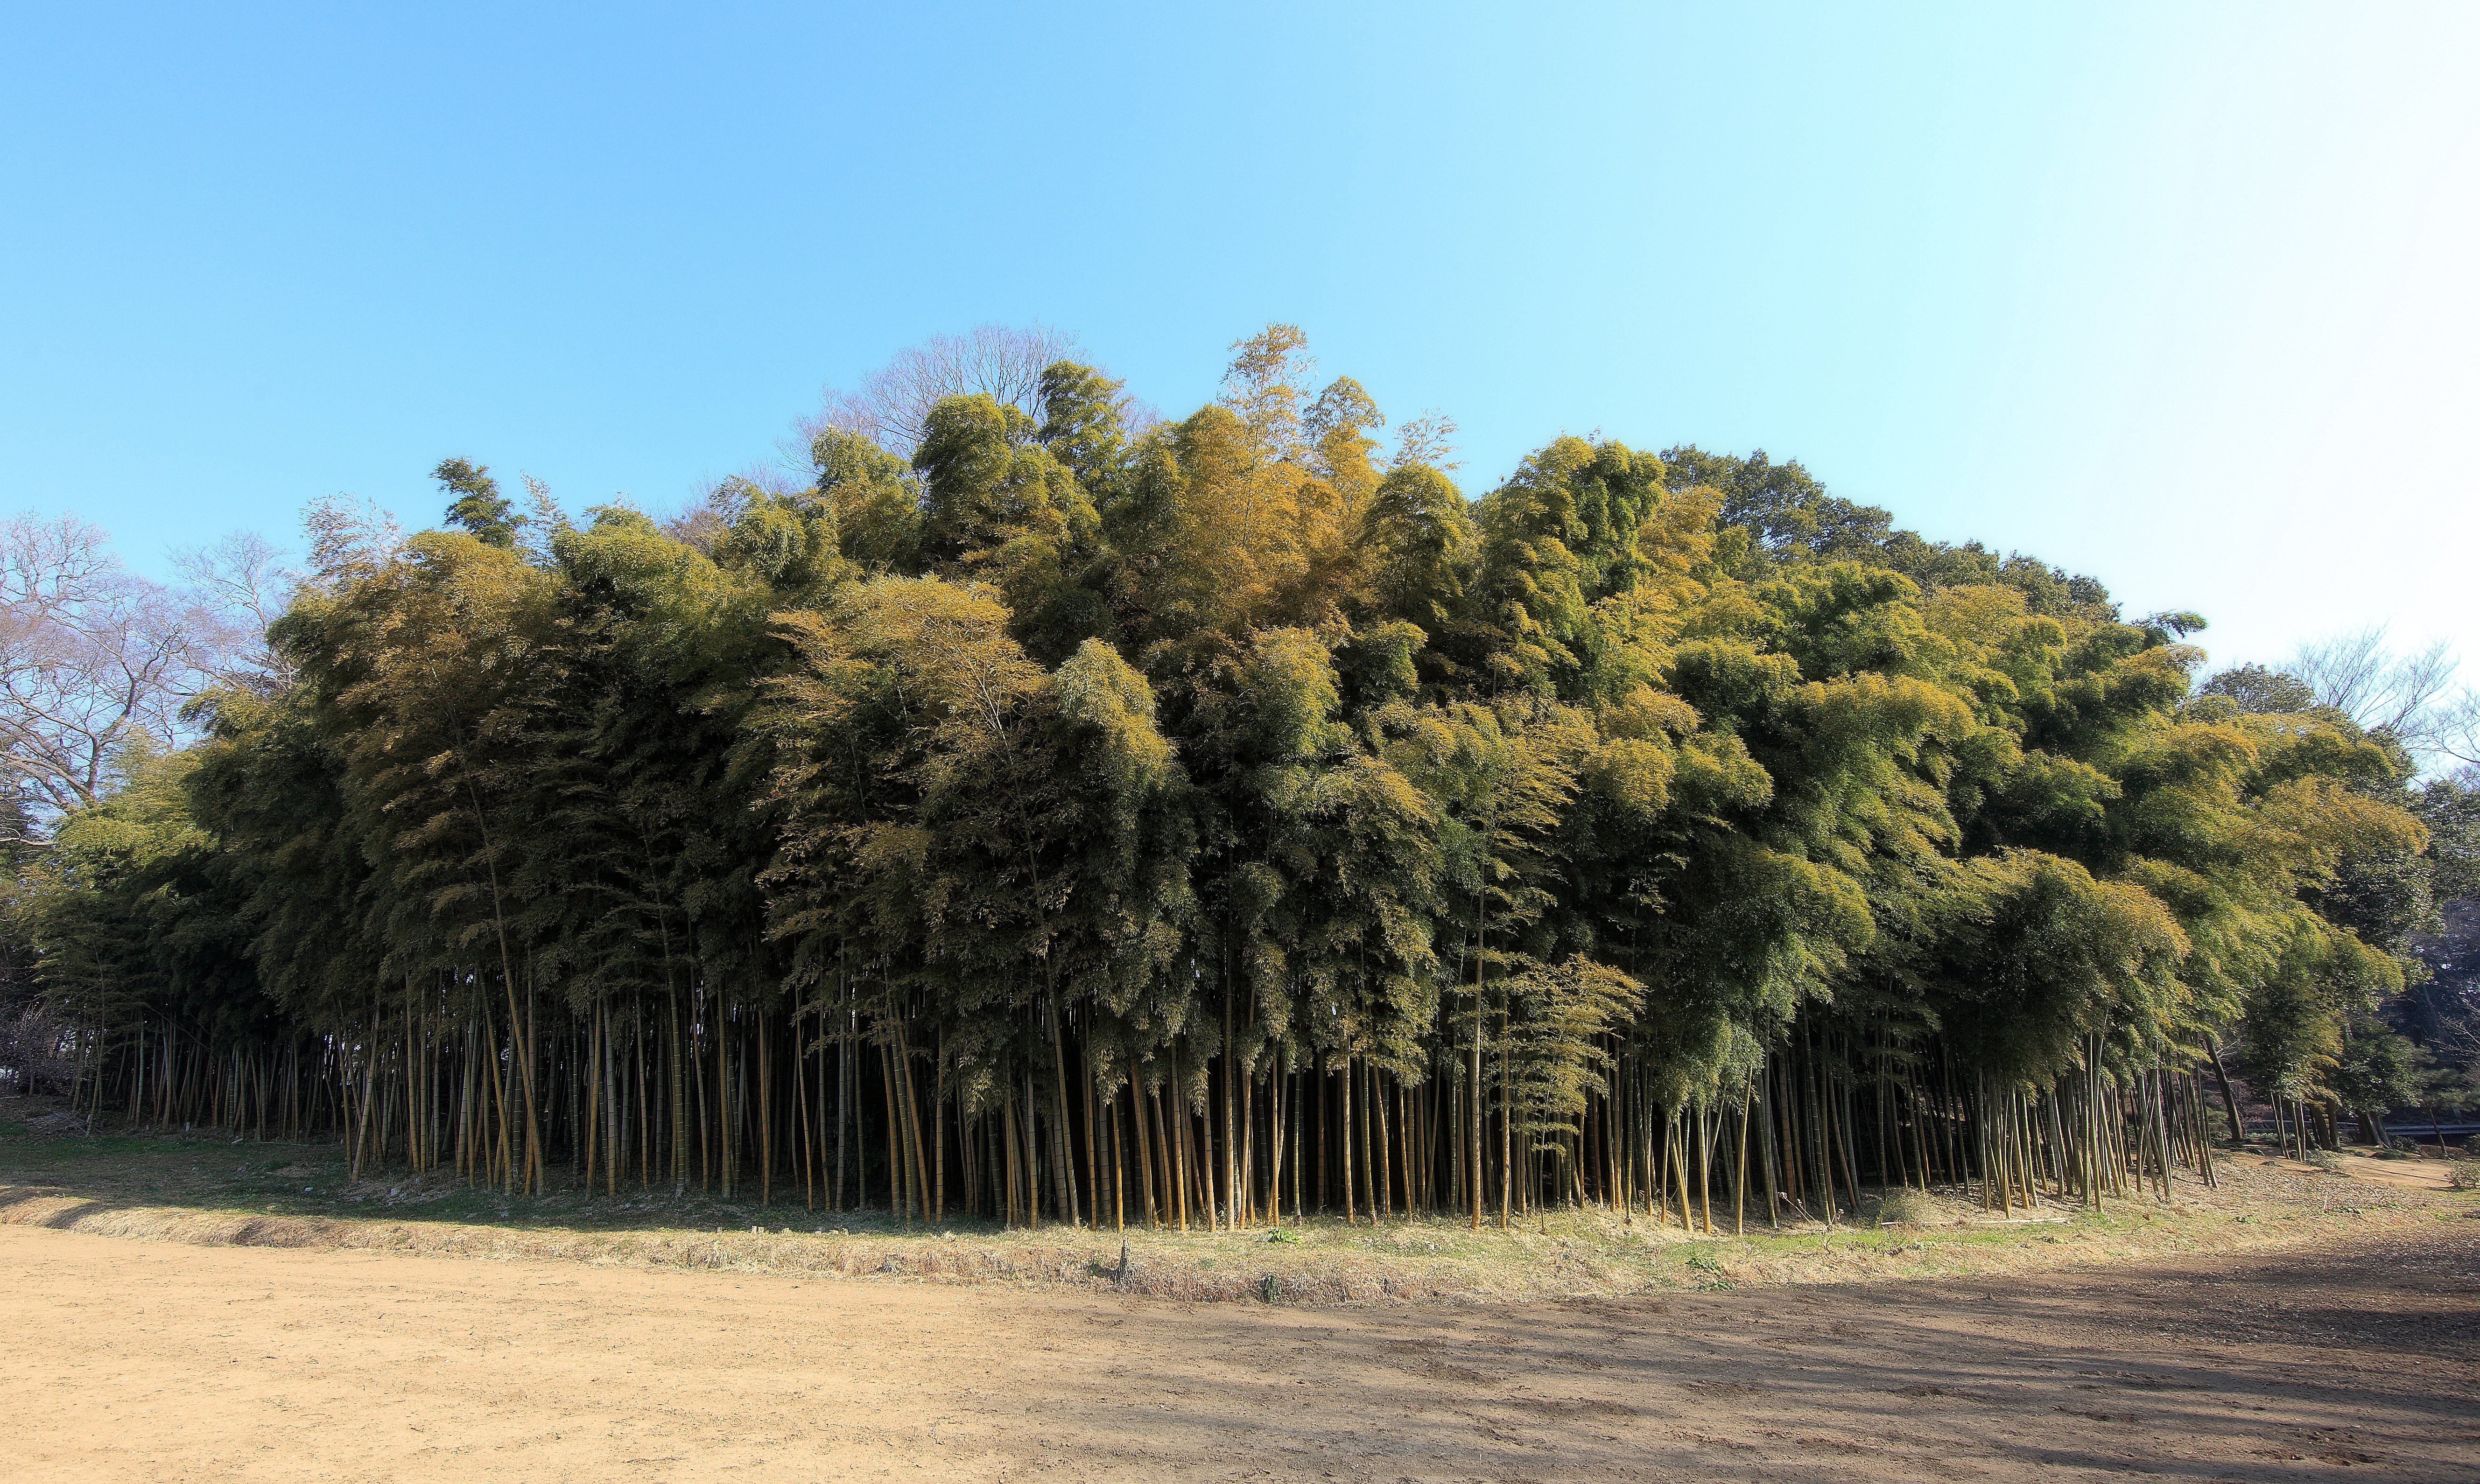
tree, plant, field, leaf, bush, high, agriculture, shrub, 5d, hires, bamboo, markii, ecosystem, hi, res, resolution, rural area, flowering plant, grass family, woody plant, land plant, arecales